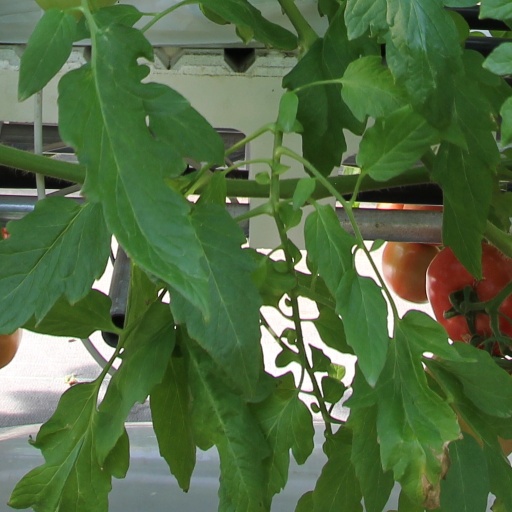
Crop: tomato